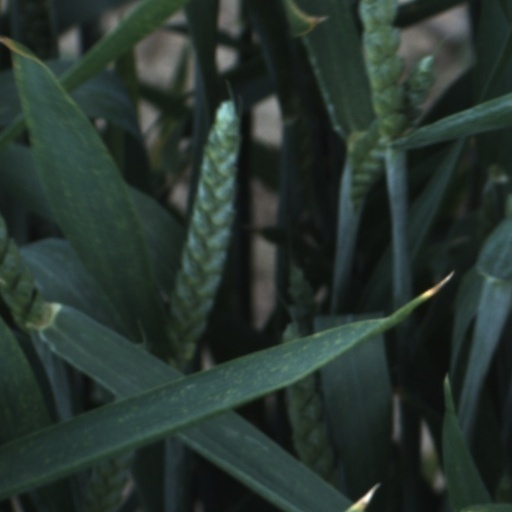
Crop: wheat